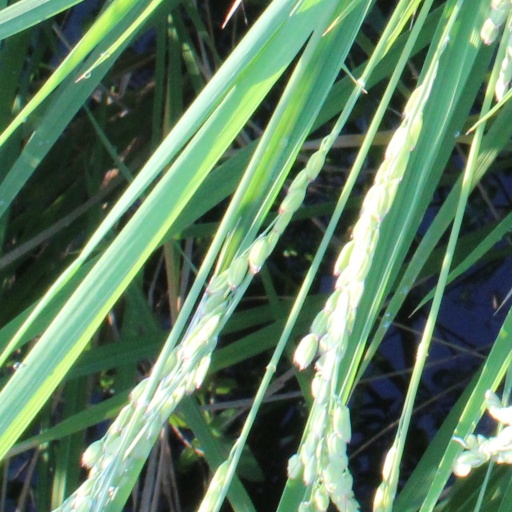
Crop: rice